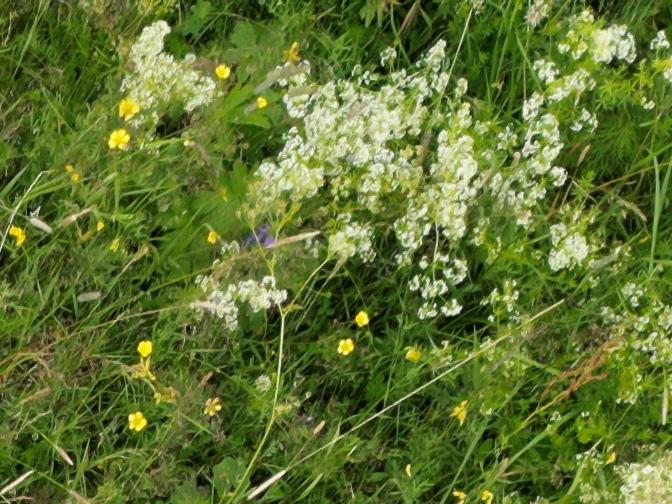
Flowers visible: yarrow flowers, yarrow flowers, yarrow flowers, yarrow flowers, yarrow flowers, yarrow flowers